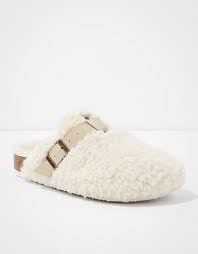
Label: Clog